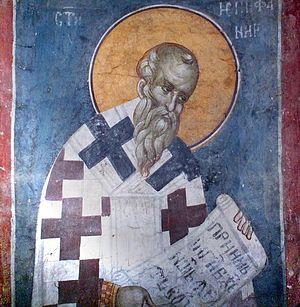
La présente liste ne se veut pas exhaustive. Elle se propose de mentionner un choix de saints parmi les plus vénérés par l'Église orthodoxe selon les dates du calendrier grégorien. Les dates du calendrier julien sont les mêmes mais correspondent, dans le calendrier grégorien, à une date postérieure de 13 jours. Elle les classe par collège, selon une logique qui prévaut lors de la composition du programme iconographique destiné à décorer les murs d'une église. Quelques saints peuvent figurer dans deux collèges différents.
Les Nazôréens ou Nazaréens sont un groupe religieux juif-messianiste mal connu, attesté de manière indirecte à partir de la seconde moitié du Iᵉʳ siècle. Ce groupe a la particularité de reconnaître en Jésus le Messie tout en continuant à pratiquer les préceptes de la loi juive. Pour une branche de la recherche, les Nazôréens reconnaissent la messianité de Jésus, qu'ils qualifient de « serviteur de Dieu », mais pas sa divinité.
L'Évangile des Ébionites est le nom traditionnel donné à un évangile judéo-chrétien utilisé par ceux que les hérésiologues chrétiens des IIᵉ – IVᵉ siècle appellent les Ébionites. Il a aujourd'hui complètement disparu et n'est connu que par de courtes citations qu'en font certains Pères de l'Église. Les seuls fragments attribués consensuellement à cet évangile sont sept courtes citations faites par Épiphane de Salamine dans son Panarion.
Épiphane de Salamine ou Épiphane de Chypre est un évêque et théologien chrétien du IVᵉ siècle, né dans la localité de Besanduc, près d'Éleuthéropolis, en Palestine, vers 315, mort en mer au cours d'un voyage entre Constantinople et Chypre en mai 403. C'est un saint et un Père de l'Église pour l'Église orthodoxe et l'Église catholique, fêté le 12 mai. Sa ville épiscopale est Salamine de Chypre, détruite par un séisme vers 340 et reconstruite sous le nom de Constantia, du nom de l'empereur régnant Constance II ; c'était alors la métropole ecclésiastique de l'île de Chypre.